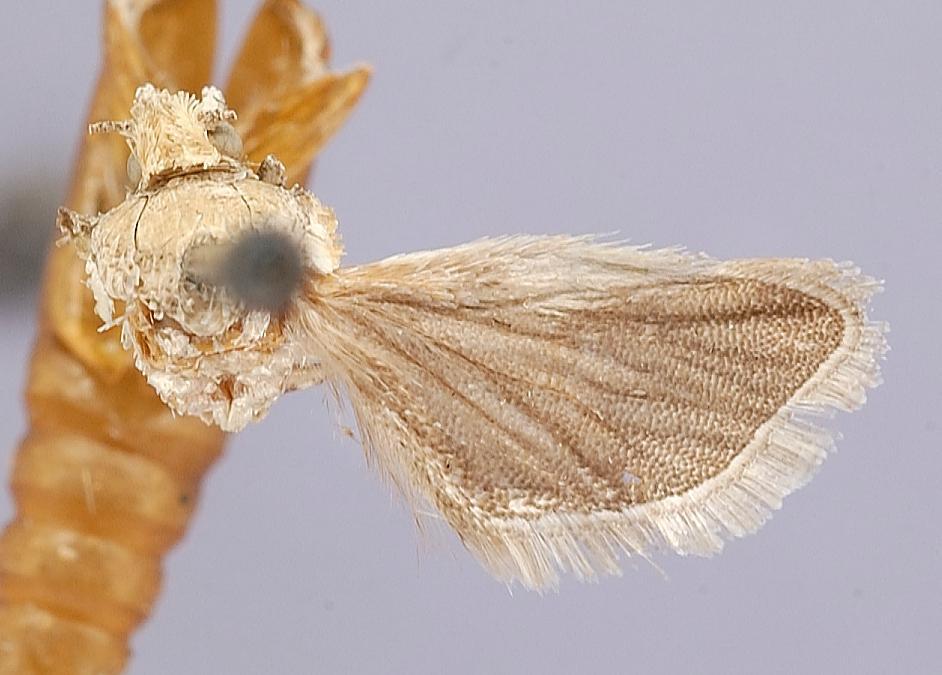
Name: Rhyacionia subtropica
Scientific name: Rhyacionia subtropica Miller, 1961
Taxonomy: Animalia, Arthropoda, Insecta, Lepidoptera, Tortricidae
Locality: Valparaiso, Okaloosa, Florida, United States
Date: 26 May 1927